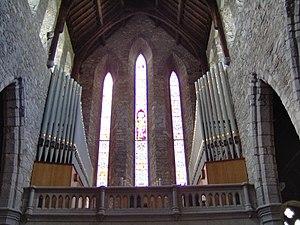
La cathédrale Sainte-Marie de Killarney est une cathédrale catholique irlandaise.
La cathédrale Saint-Brendan d’Ardfert est une ancienne cathédrale chrétienne irlandaise, aujourd’hui en ruine, détruite par le feu en 1641.